Valenzuela, Metro Manila

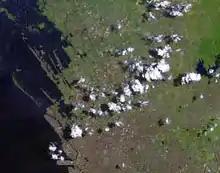
Satellite image of Valenzuela.

Valenzuela is located at , about north of the country's capital, Manila. Manila Bay, the country's top port for trade and industry, is located about west of the city. Valenzuela is bordered in the north by the town of Obando and the city of Meycauayan in Bulacan, the city of Navotas in the west, Malabon in the south, and Quezon City and the northern portion of Caloocan in the east.